Ekiti people

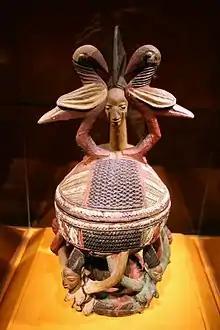
Yoruba bowl from the Ekiti cultural area

Ekiti State was created on 1 October 1996 alongside five other states by the Head of State and Commander-in-Chief of the Armed Forces of the Federal Republic of Nigeria, General Sani Abacha, GCON in a nation-wide broadcast to mark the 36th Independence anniversary of Nigeria. The State, carved out of Ondo State, covers the former twelve local government areas that made up the Ekiti Zone of old Ondo State.